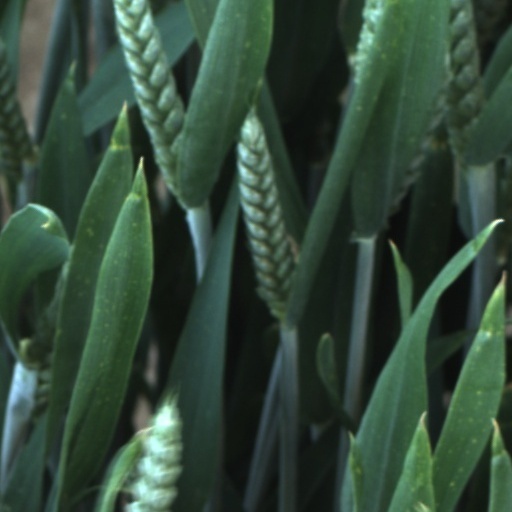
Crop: wheat